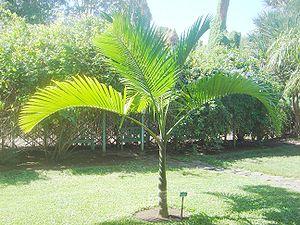
Photographie prise au Jardin d'Éden, parc botanique, Saint-Gilles les Bains (commune de Saint-Paul), Île de la Réunion (Océan Indien, République Française).
Hyophorbe est un genre de palmiers de la famille des Arecaceae natif de l'archipel des Mascareignes. Les dernières révisions de la classification dans la famille place ce genre dans la sous-famille Arecoideae et dans la tribu Chamaedoreeae, en retirant la tribu Hyophorbeae précédemment dans la sous-famille Ceroxyloideae.
Le palmiste poison, appelé également palmier cochon, palmier bâtard, est une espèce de plantes de la famille des Arecaceae. Endémique de La Réunion, elle est menacée par la destruction de son habitat.